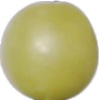
Label: Grape White 2